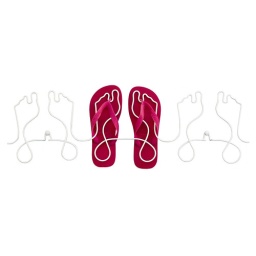
3-pair wall mounted wire shoe rack. Made in England.Photo: Simon Birkett